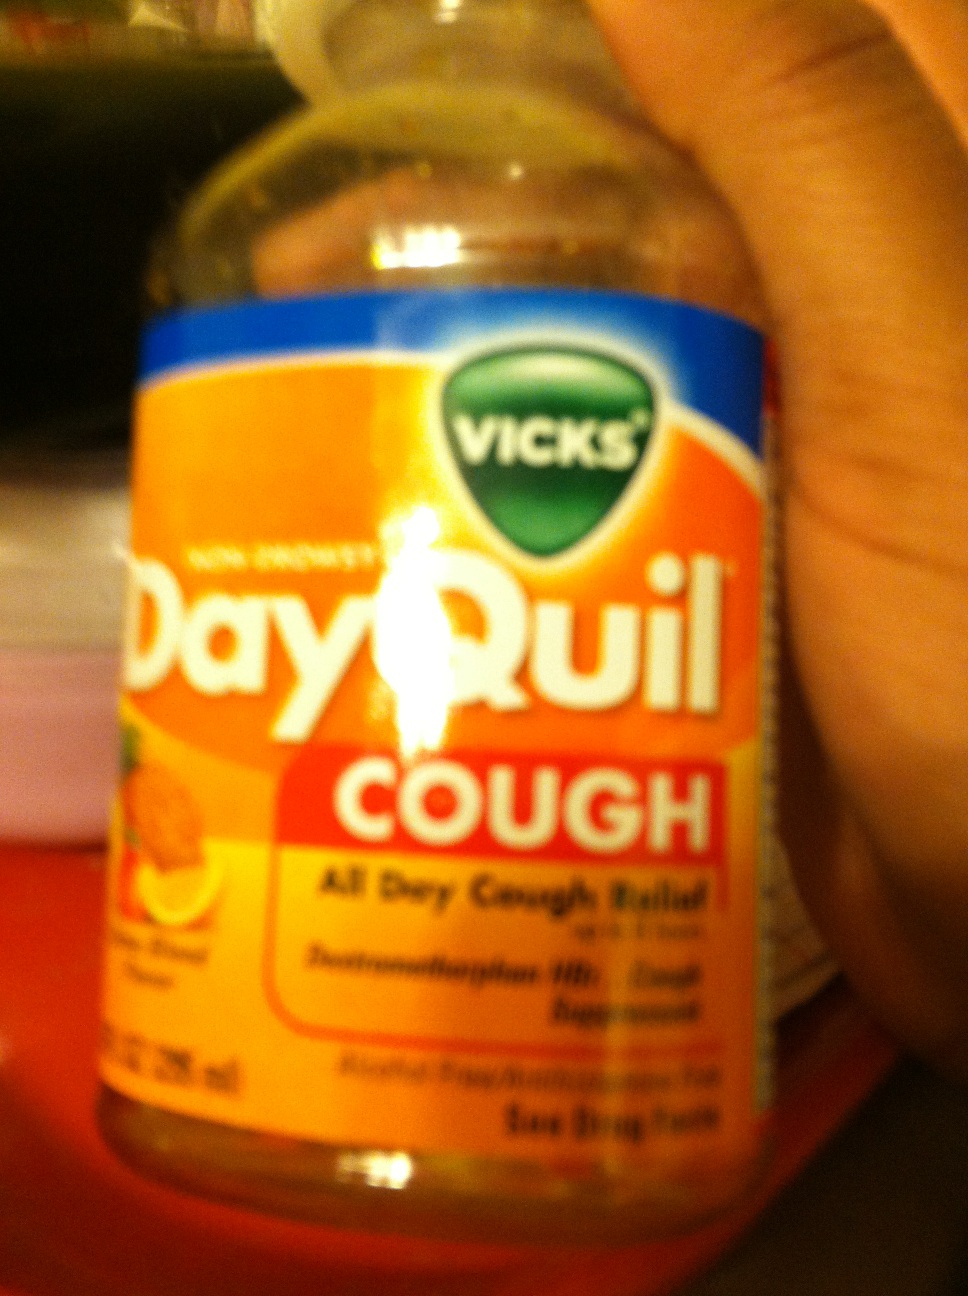Question: What does this say?
Answer: dayquil cough